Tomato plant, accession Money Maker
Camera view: horizontal (90 deg, fisheye); turntable rotation: 90 degrees
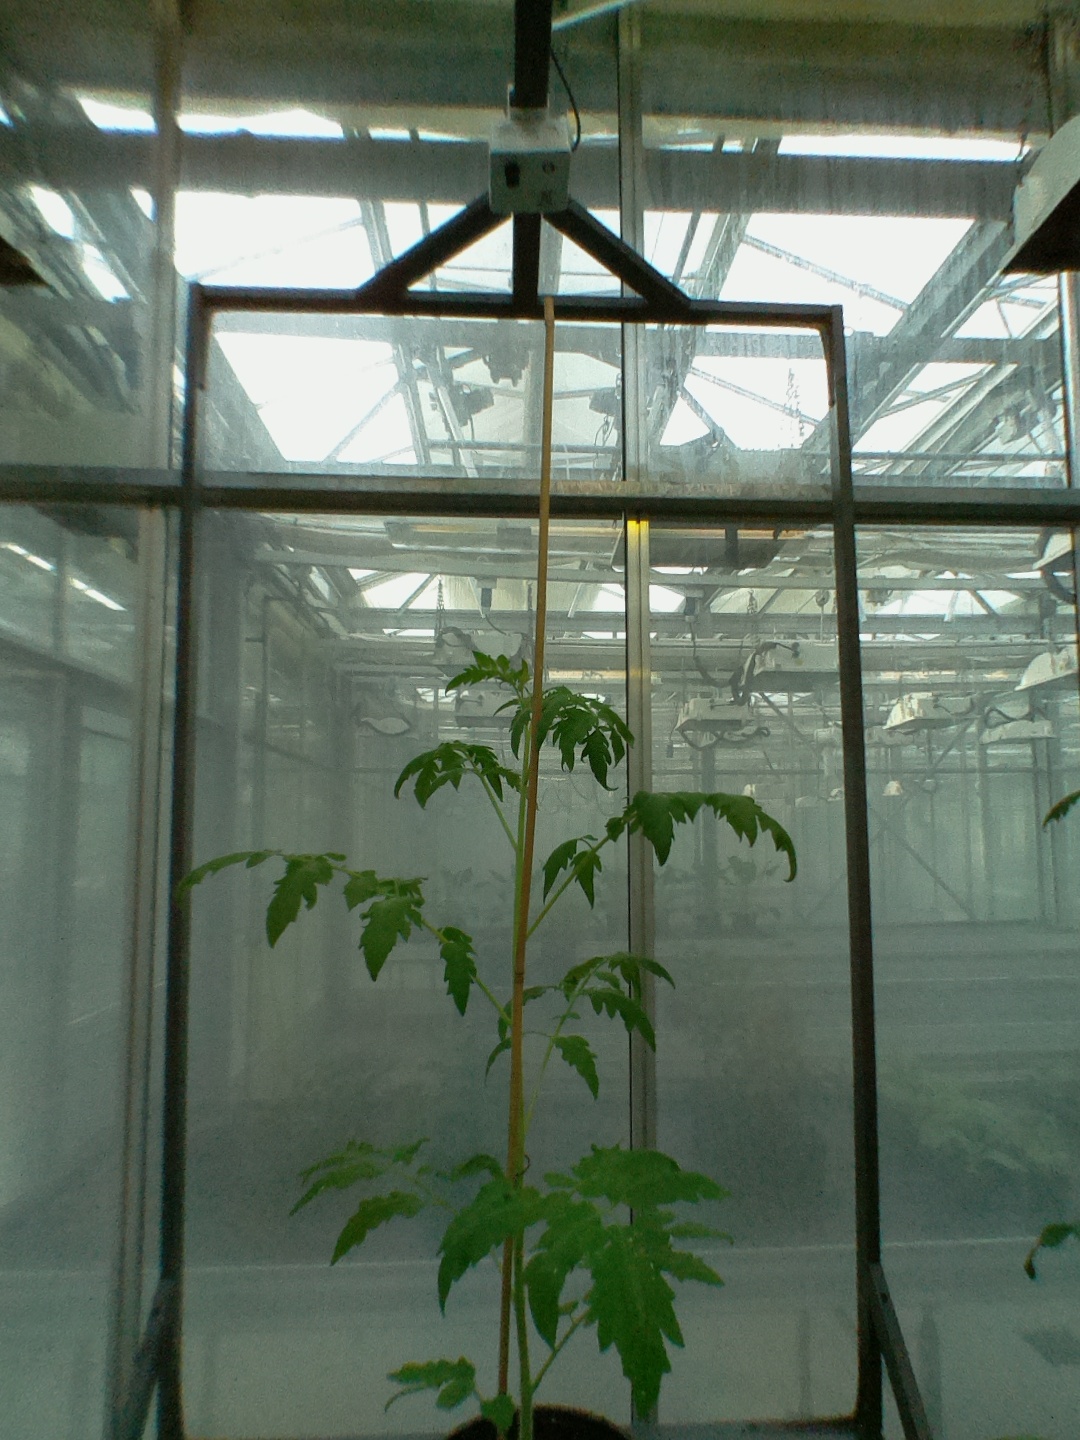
BBCH growth stage 16: 12 of true leaves visible